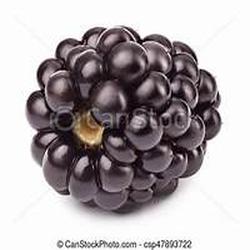
Label: Blackberry